Auction

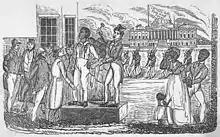
A slave auction

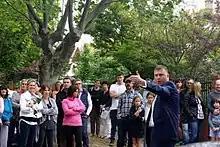
An estate agent conducting an auction of real estate in Melbourne, Victoria, Australia

Multiunit auctions sell more than one identical item at a time, rather than having separate auctions for each. This type can be further classified as either a uniform price auction or a discriminatory price auction. An example for them is spectrum auctions.